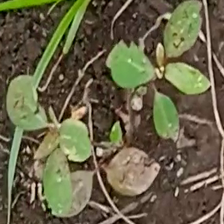
Weed species: Moti_dudhi(Euphorbia_geneculata_L)